Orem, Utah

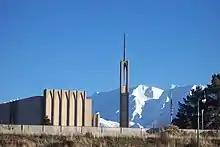
A meetinghouse of the Church of Jesus Christ of Latter-day Saints in Orem set against winter mountain backdrop

Orem has a wide variety of stores and businesses. It is also home to University Place, Utah County's oldest mall, opened in March 1973.